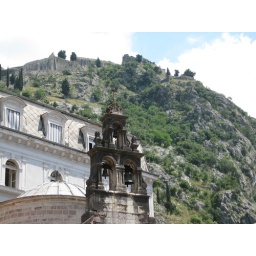
Inside the Kotor Fortress walls. See the wall going up the mountain in the background.